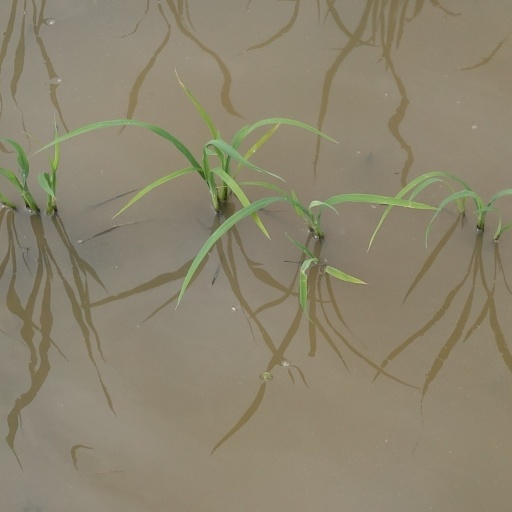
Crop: rice